Neubiberg Air Base

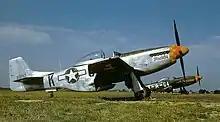
P-51 of the 357th Fighter Group

On 21 July 1945, the 357th Fighter Group transferred from its base at RAF Leiston, England, to Neubiberg to take on occupation duties. It remained there until it was inactivated on 20 August 1946 and its personnel and equipment were transferred to the 33d Fighter Group. The 357th was supported by the 439th Air Service Group. In November, the 70th Fighter Wing moved to Neubiberg, along with its 328th Signal Company, Wing (later 21st Communications Squadron). The base was restored for operational use by Companies A and B of the 843d Engineer Aviation Battalion, which were stationed at Neubiberg for most of 1945.